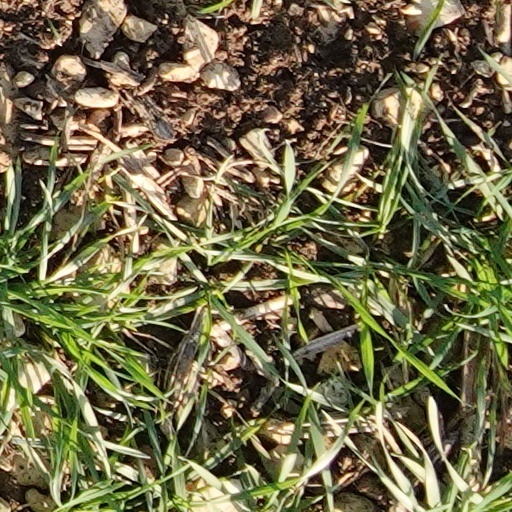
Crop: wheat